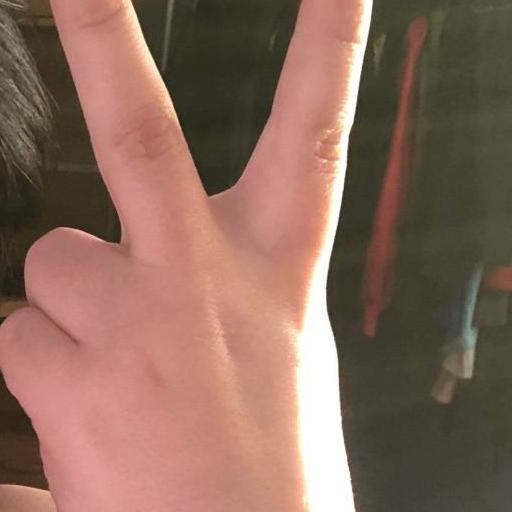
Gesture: peace_inverted